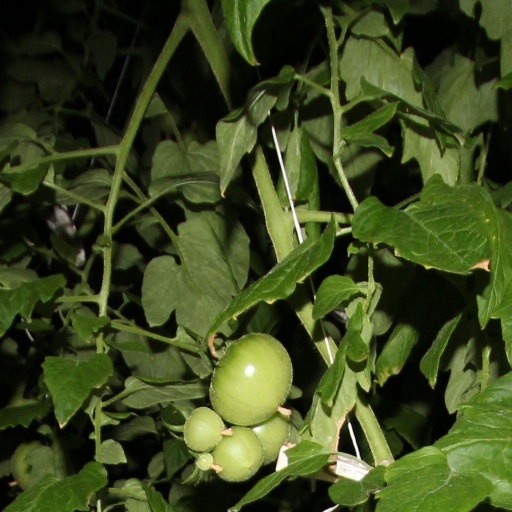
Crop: tomato